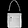
Label: Bag